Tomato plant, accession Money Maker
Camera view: horizontal (90 deg, fisheye); turntable rotation: 300 degrees
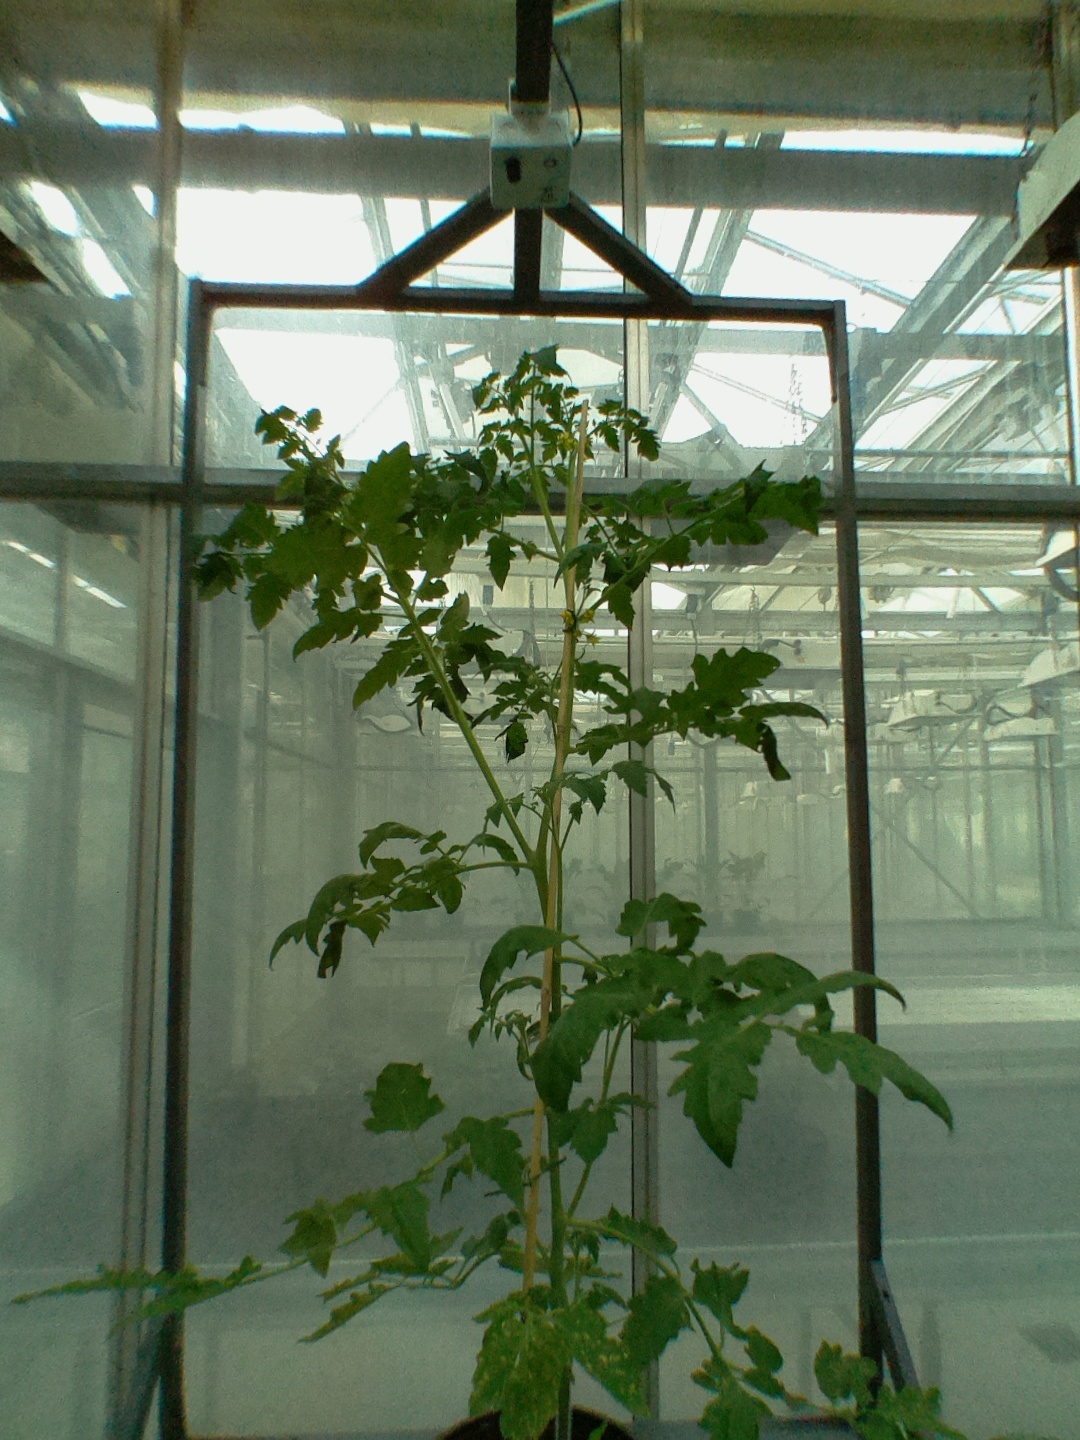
BBCH growth stage 71: 10%-20% of final fruit size